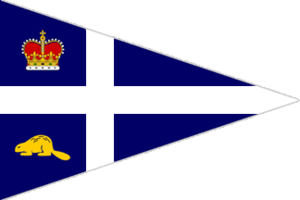
Le yacht Countess of Dufferin a été le challenger canadien pour la Coupe de l'America du New York Yacht Club en 1876. Un seul defender américain de l'ancienne édition concourrait, le Madeleine construit en 1868, qui remporta l'épreuve.
Le Royal Canadian Yacht Club a été fondé en 1852, et il est l'un des clubs de yacht les plus âgés et des plus grands du monde. En 2014, le club comptait environ 4700 membres, environ 450 yachts et un grand nombre de dériveurs.